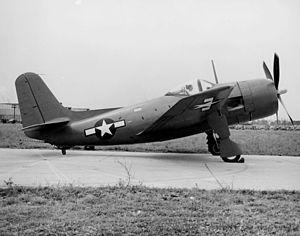
Le Curtiss XBT2C est avion militaire américain construit à la fin de la Seconde Guerre mondiale mais qui ne fut jamais utilisé en opération ni produit en série. Il était destiné à servir à bord des porte-avions de l'US Navy.